Sadece Sen

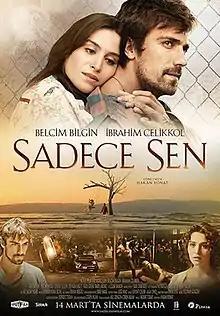
Film poster

Sadece Sen (English title: Only You) is a 2014 Turkish drama film directed by Hakan Yonat. This film is a remake of the 2011, South Korean film, Always. The film was also made in Hindi, Do lafzon ki kahani